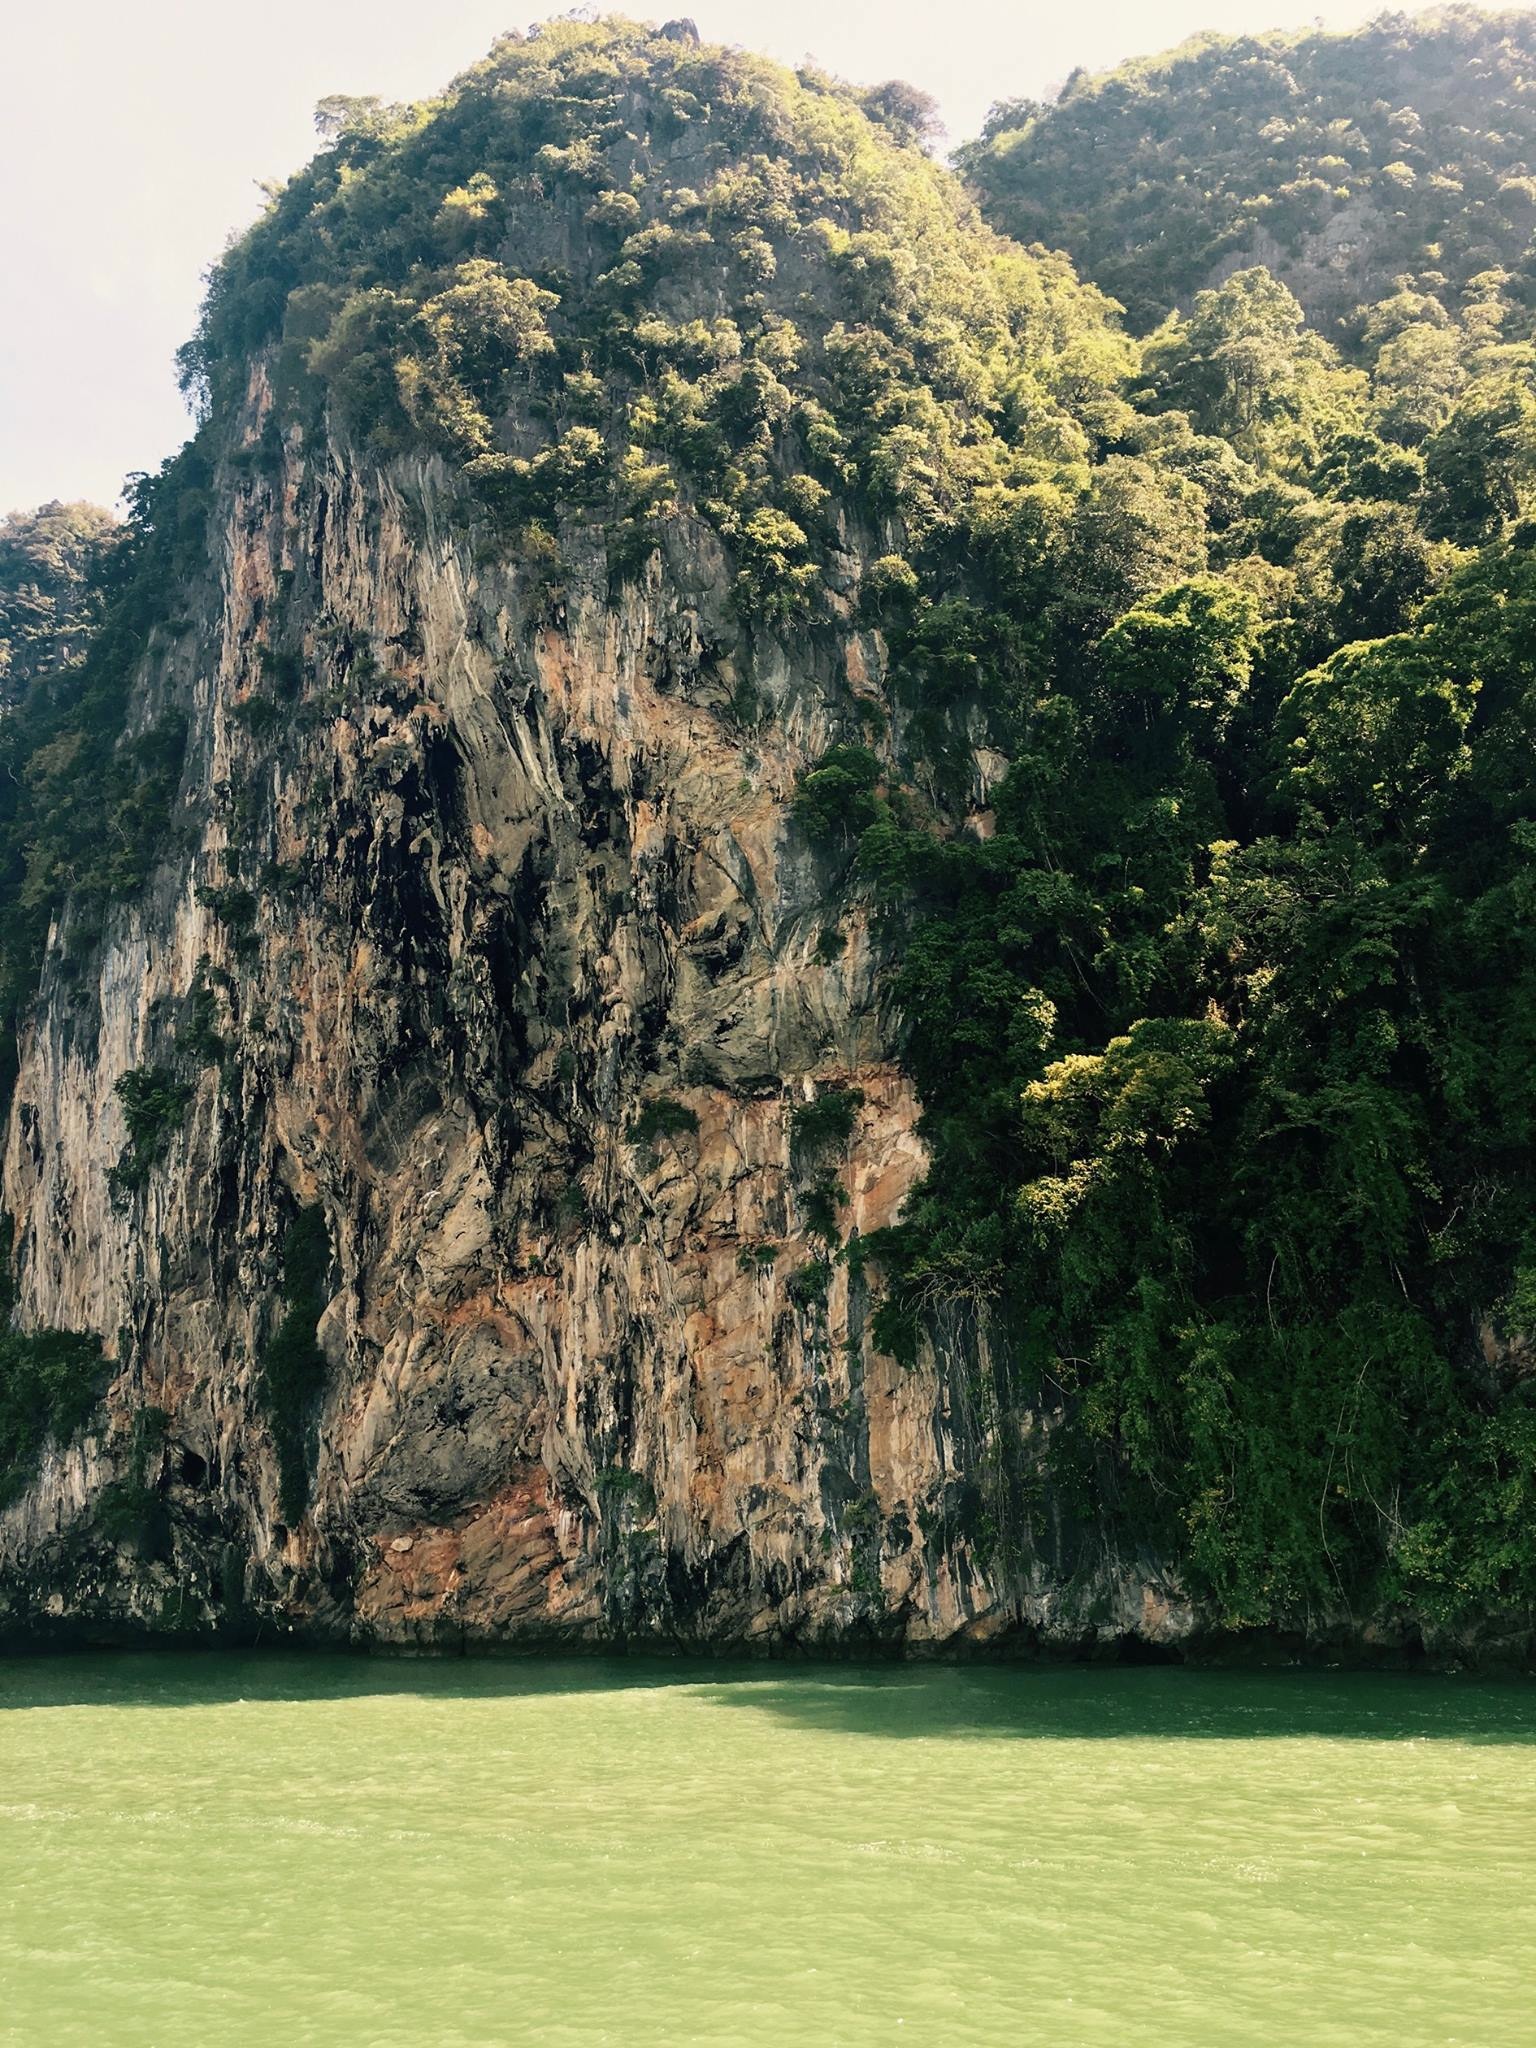
landscape, sea, coast, tree, nature, rock, mountain, hill, lake, river, cliff, bay, terrain, cape, landform, geographical feature, woody plant